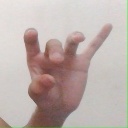
अक्षर: ओ